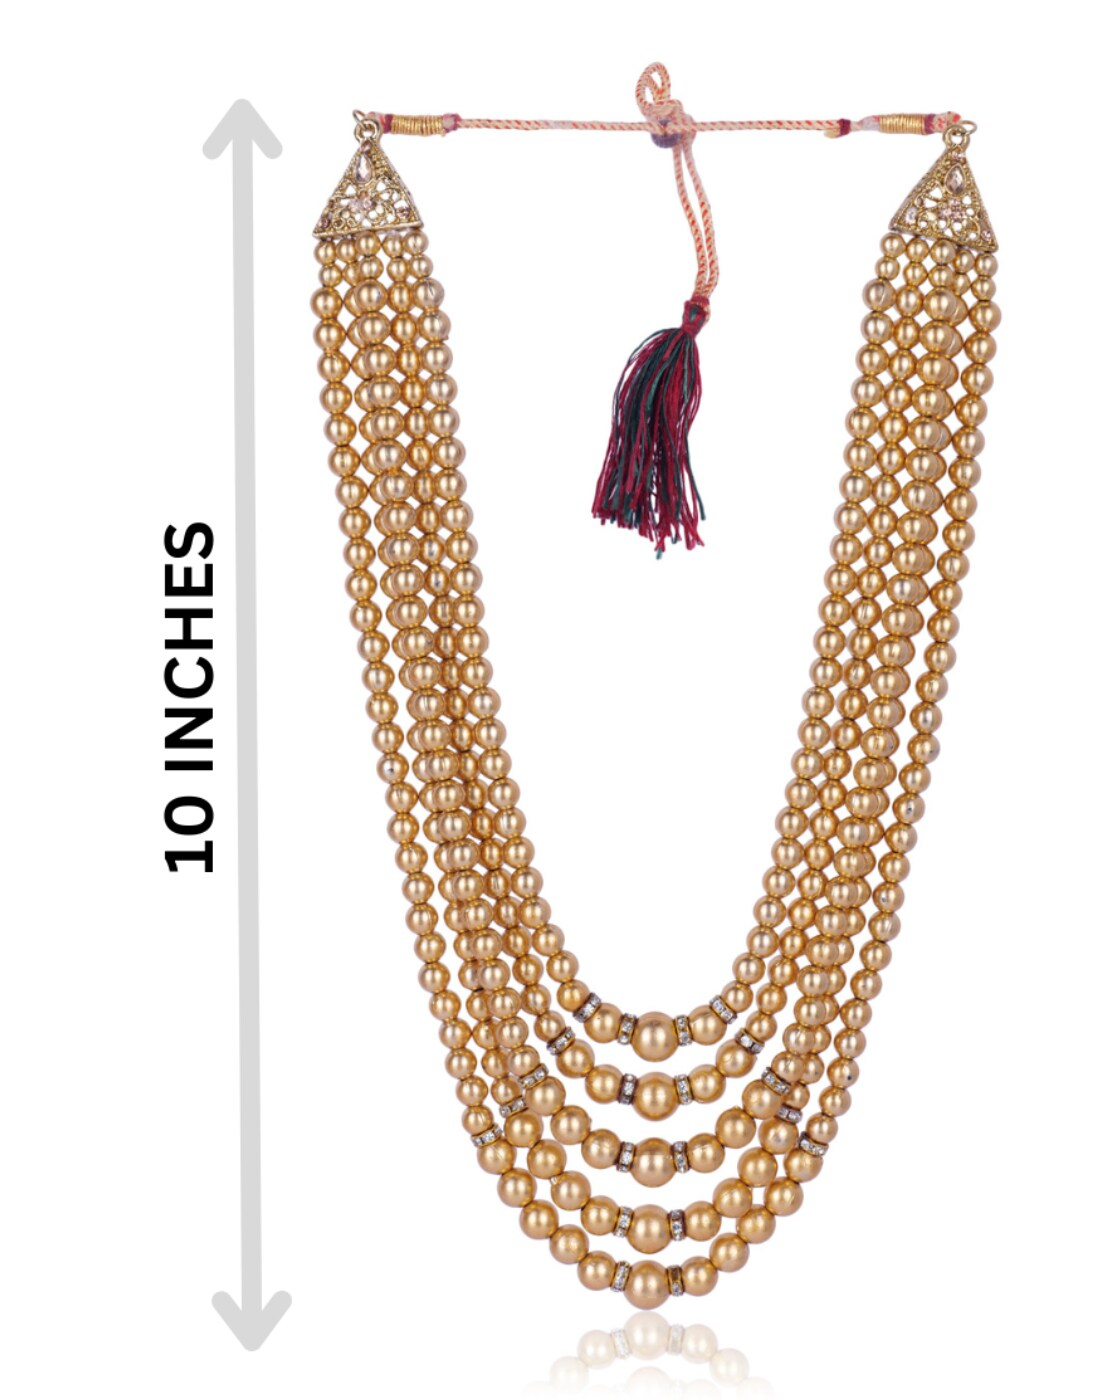
JIYANSHI FASHION: Dulha groom sherwani Necklace/Moti Mala for Men for wedding | Groom Mala and Brooch Set
Type: Chains
Brand: JIYANSHI FASHION
Price: Rs. 549
 Enhance your wedding day look with our Exquisite Groom Mala and Brooch Set, a symbol of elegance and tradition. The vibrant colors and intricate details ensure that it complements your attire, adding a touch of grandeur to your ensemble.
Features: COLOR: CHEEKU,IDEAL: MEN,LONG LASTING